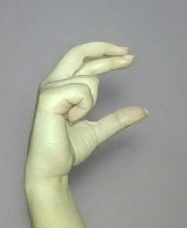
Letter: thal